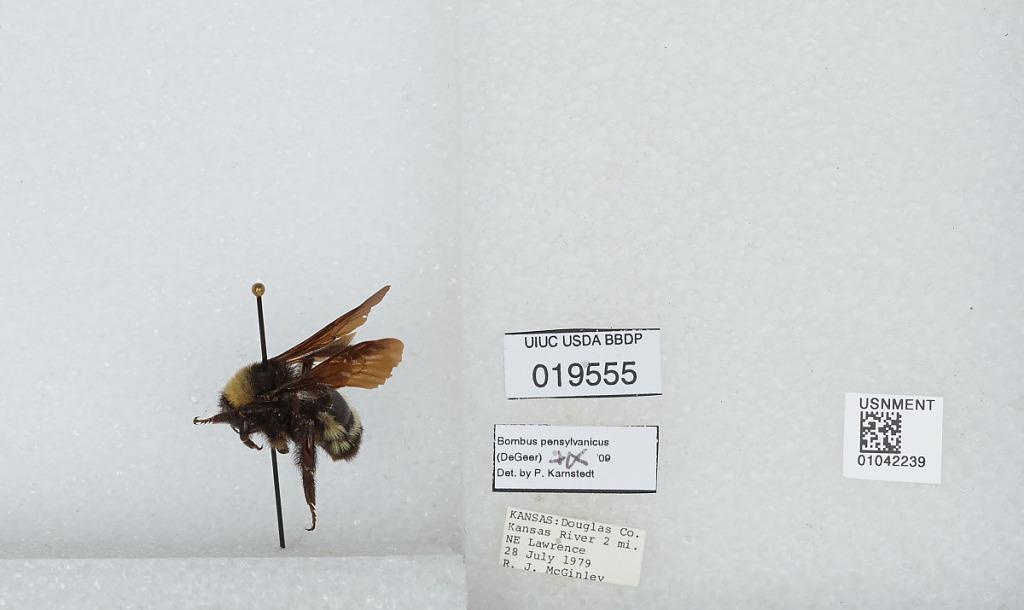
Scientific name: Bombus sp.
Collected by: R. McGinley
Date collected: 1979-7-28
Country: United States
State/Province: Kansas
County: Douglas
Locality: Kansas River, 2 miles Northeast of Lawrence
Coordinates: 38.9814, -95.1631
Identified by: Karnstedt, P.